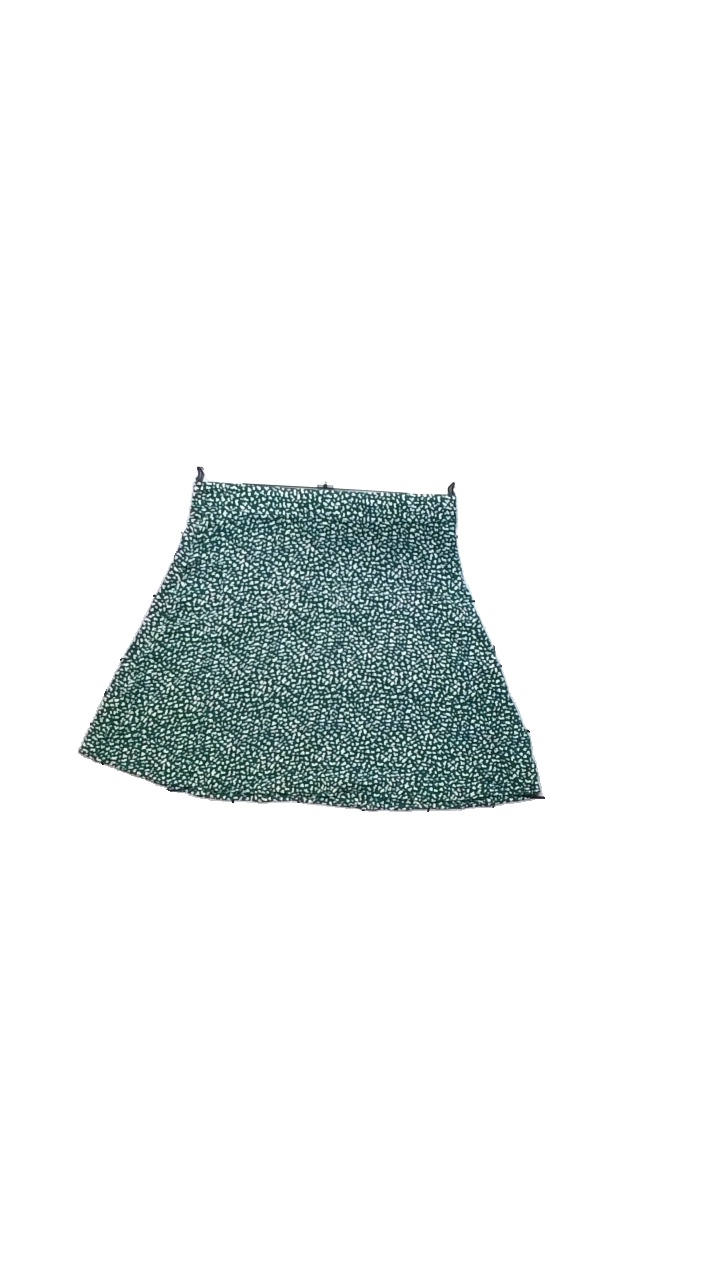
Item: Skirt (Ladies)
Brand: Lindex
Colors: White, Green
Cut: Regular
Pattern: Geometric print
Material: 100% viscose
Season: Summer
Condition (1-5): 4
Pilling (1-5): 3
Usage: Reuse
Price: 50-100